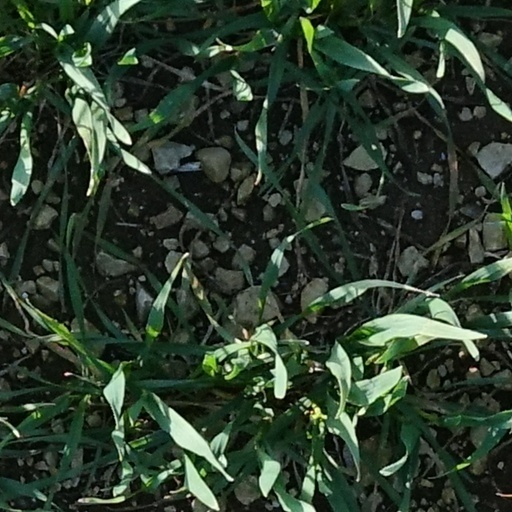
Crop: wheat